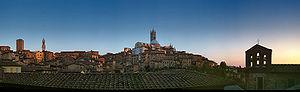
Sienne est une ville italienne, chef-lieu de la province du même nom, dans la région de Toscane. Elle compte 53 900 habitants en 2017.